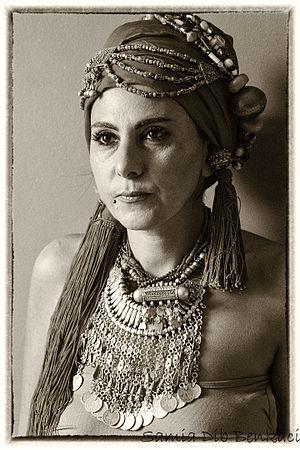
femme aux bijoux This is an image of Cultural Fashion or Adornment from Algeria